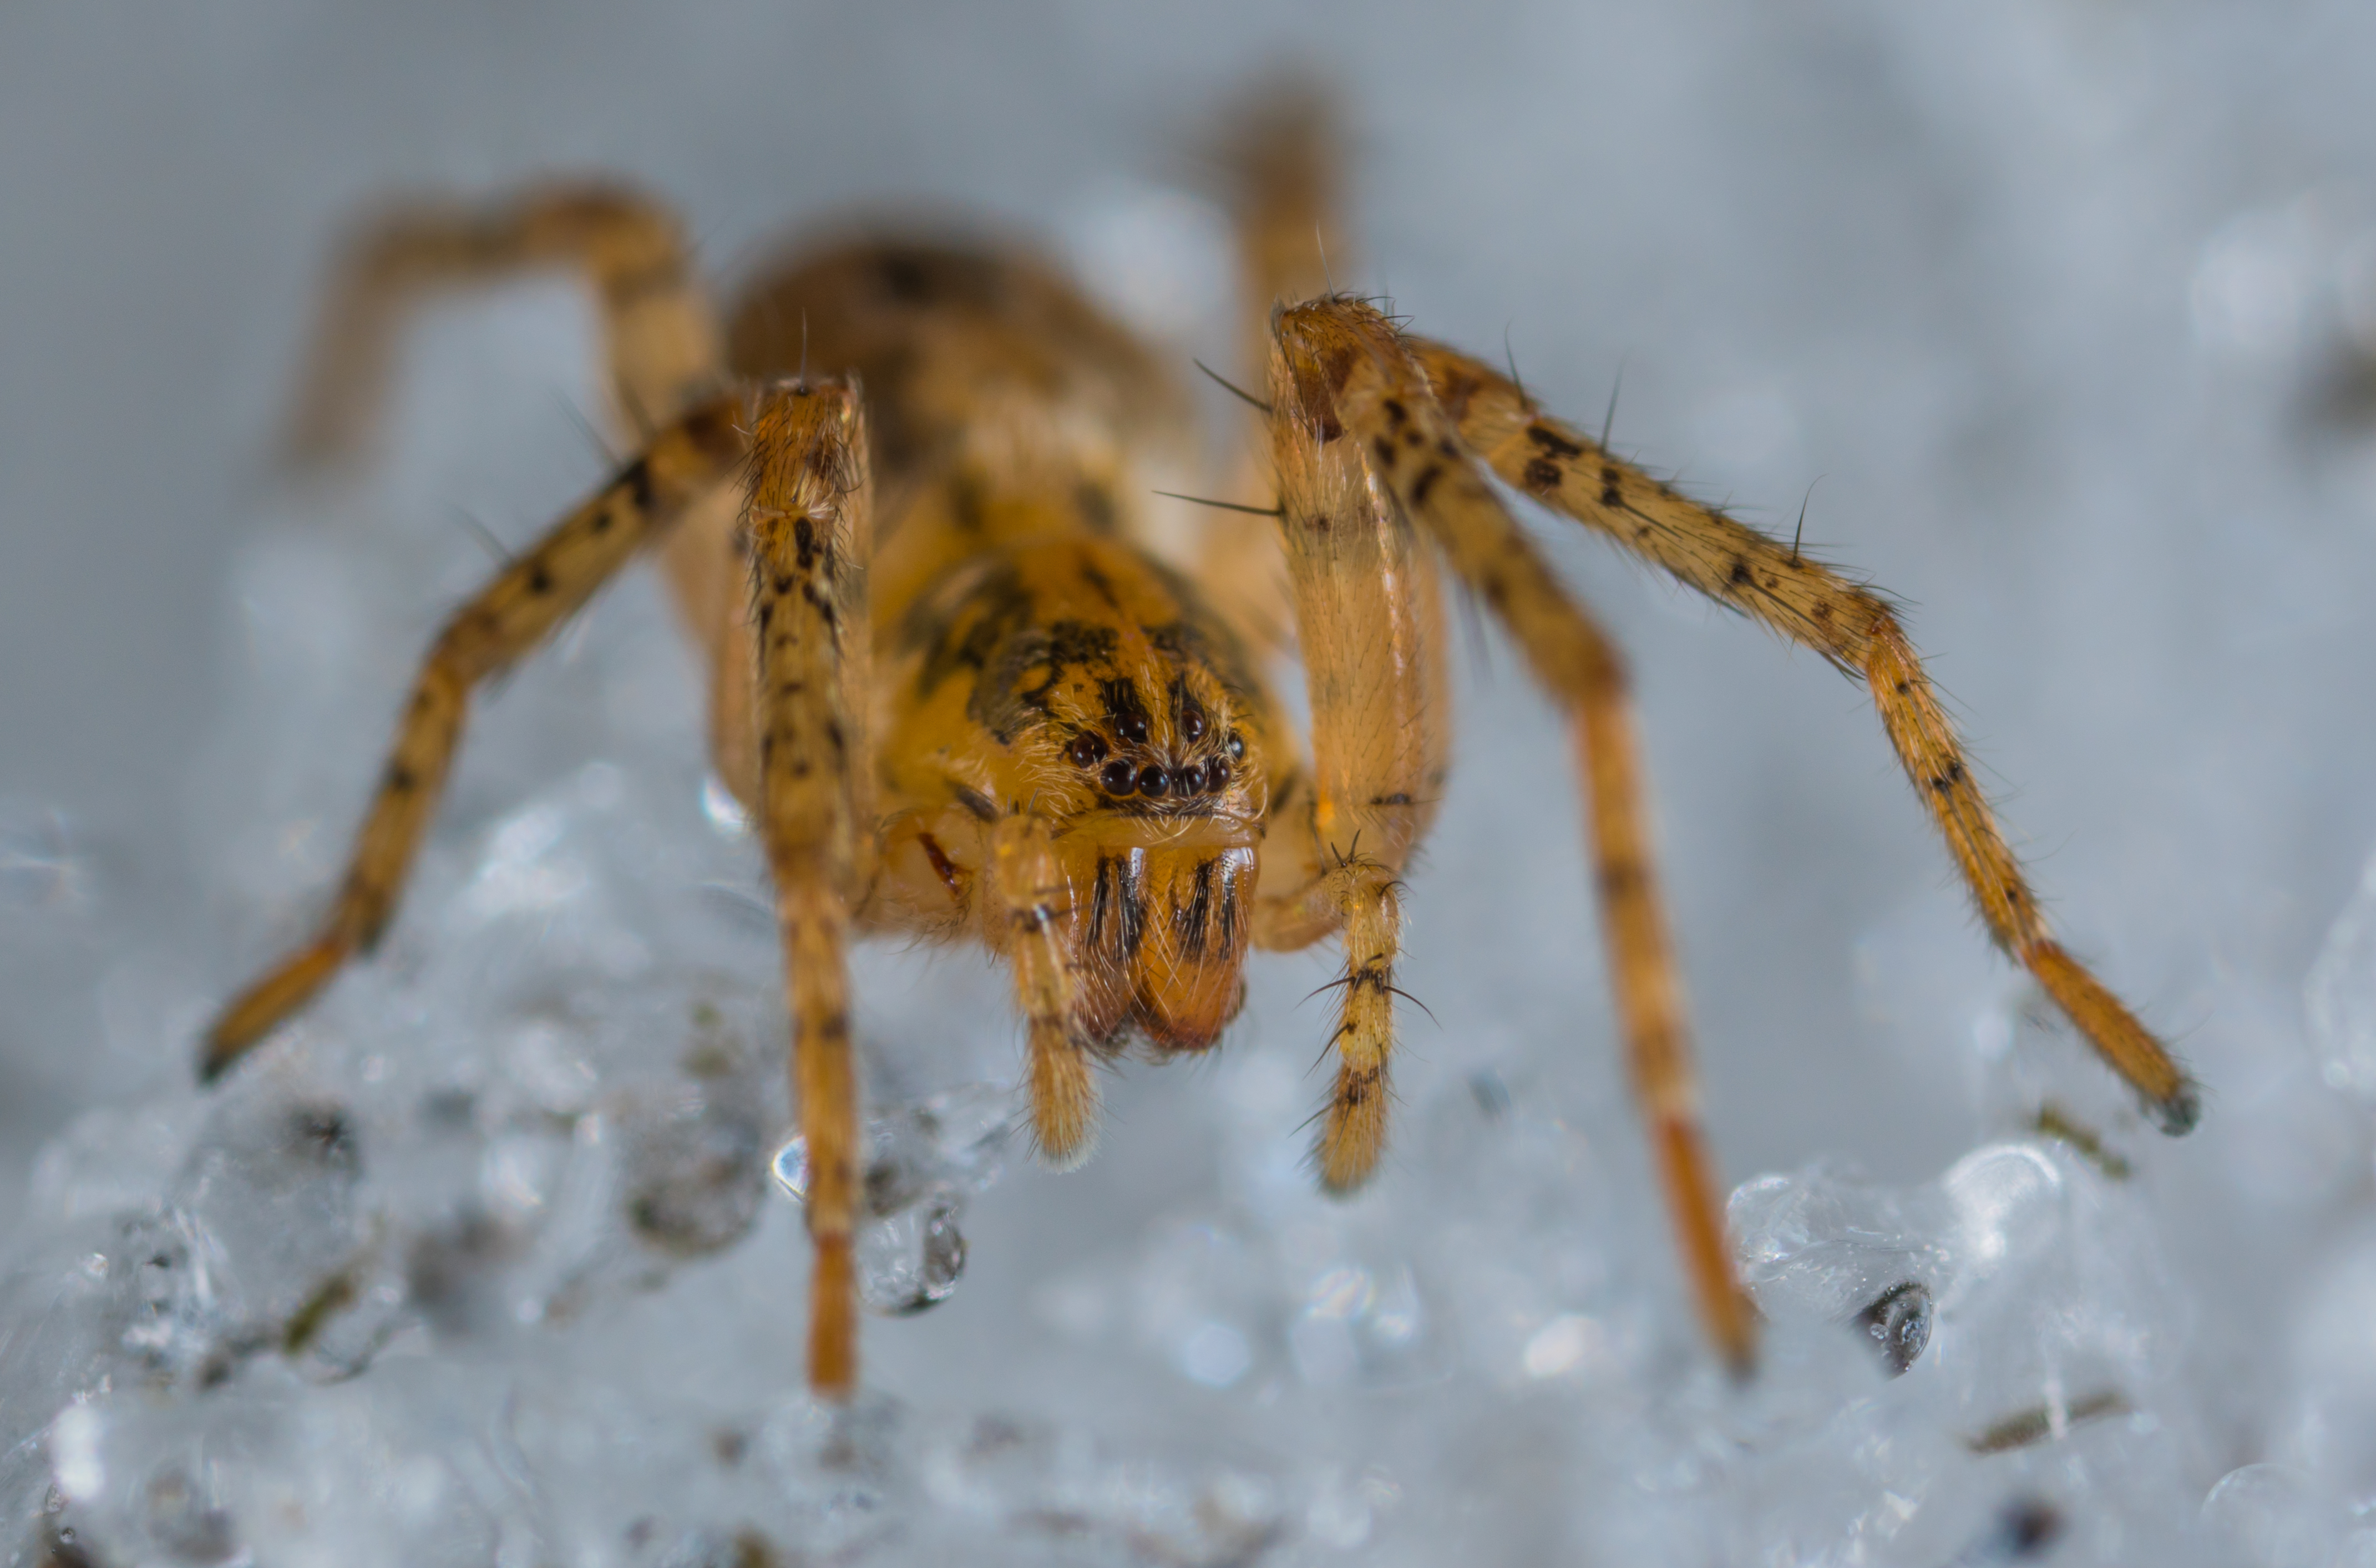
spider, arachnid, macro, snow, araneus, orb weaver spider, insect, invertebrate, macro photography, wolf spider, european garden spider, arthropod, wildlife, close up, araneus cavaticus, organism, spider web, pest, membrane winged insect